Rimini protocol

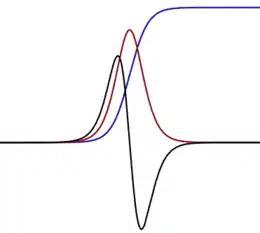
Schematic diagram with cumulative production of a finite resource in blue, yearly production in red and growth rate in black

To ease peak oil effects and to manage the long decline in the second half of the oil era, producing countries would not produce oil in excess of their present national depletion rate: i.e., roughly speaking, the oil used or exported must equal the oil produced or imported. Furthermore, it would be required that importing nations stabilize their imports at existing levels and match their consumption to the global decline rate. Consuming nations should actively reduce oil consumption each year by the global decline rate (then estimated at ~2.6%). This would have the effect of keeping world prices reasonable without price shocks and let Third World countries afford their oil imports.